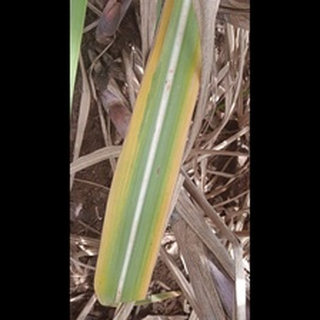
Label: sugarcane_yellow_leaf_disease